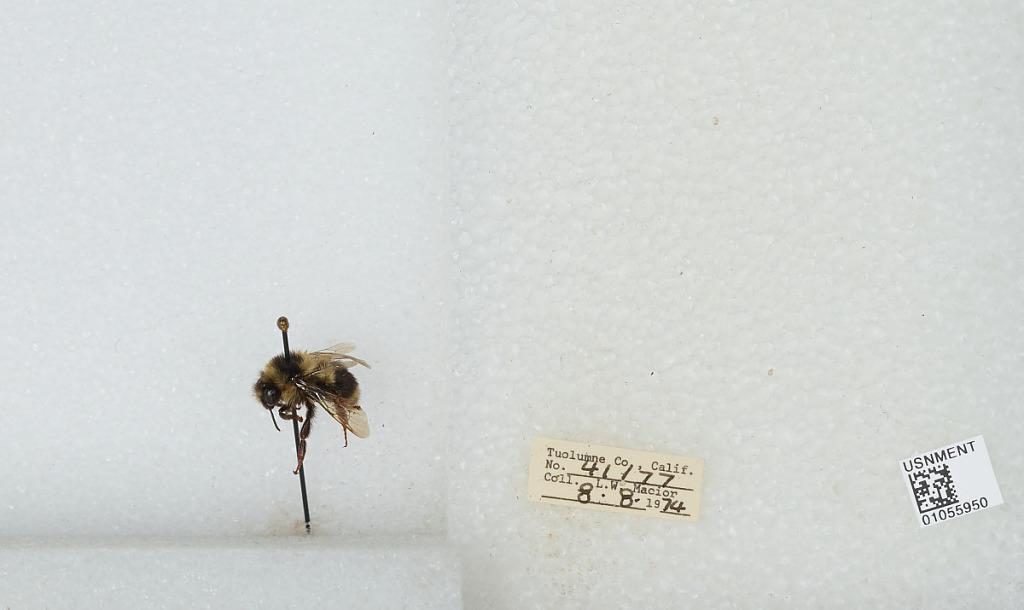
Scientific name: Bombus bifarius nearcticus
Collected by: L. Macior
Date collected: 1974-8-8
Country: United States
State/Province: California
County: Tuolumne
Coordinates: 38.02, -119.93